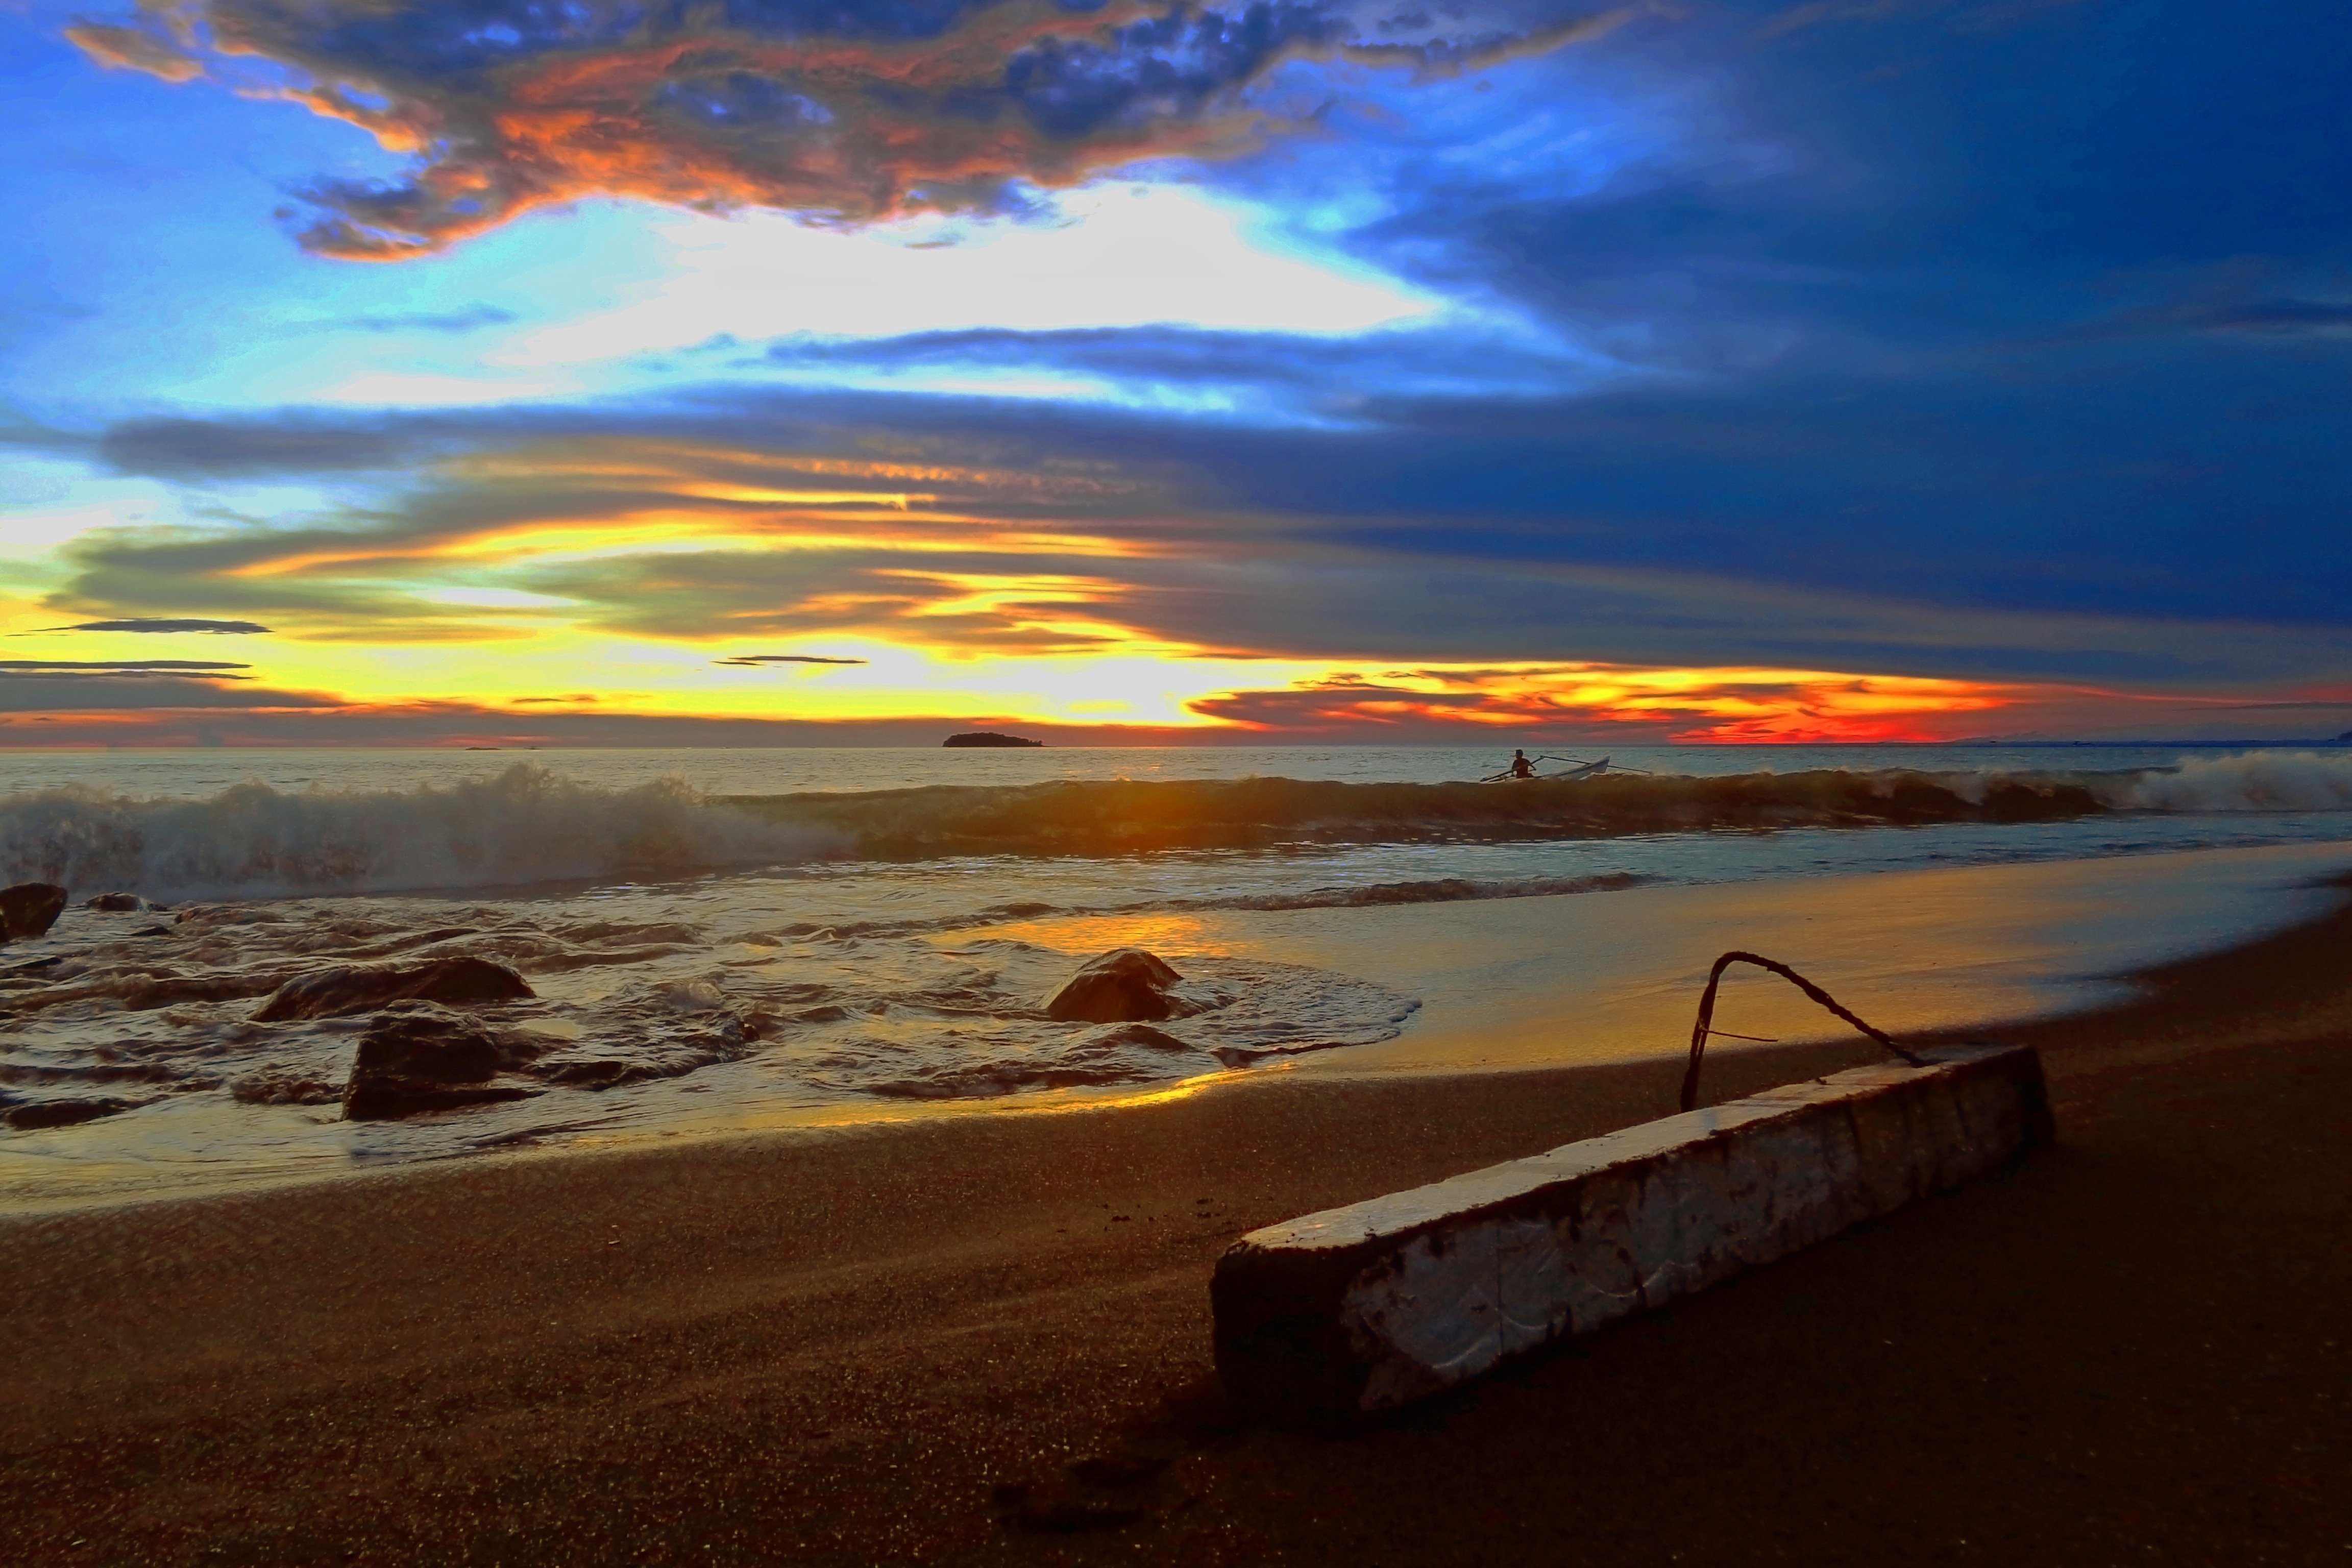
beach, landscape, sea, coast, water, sand, ocean, horizon, cloud, sunrise, sunset, morning, shore, wave, dawn, dusk, evening, natural, bay, clouds, beautiful, afterglow, wind wave